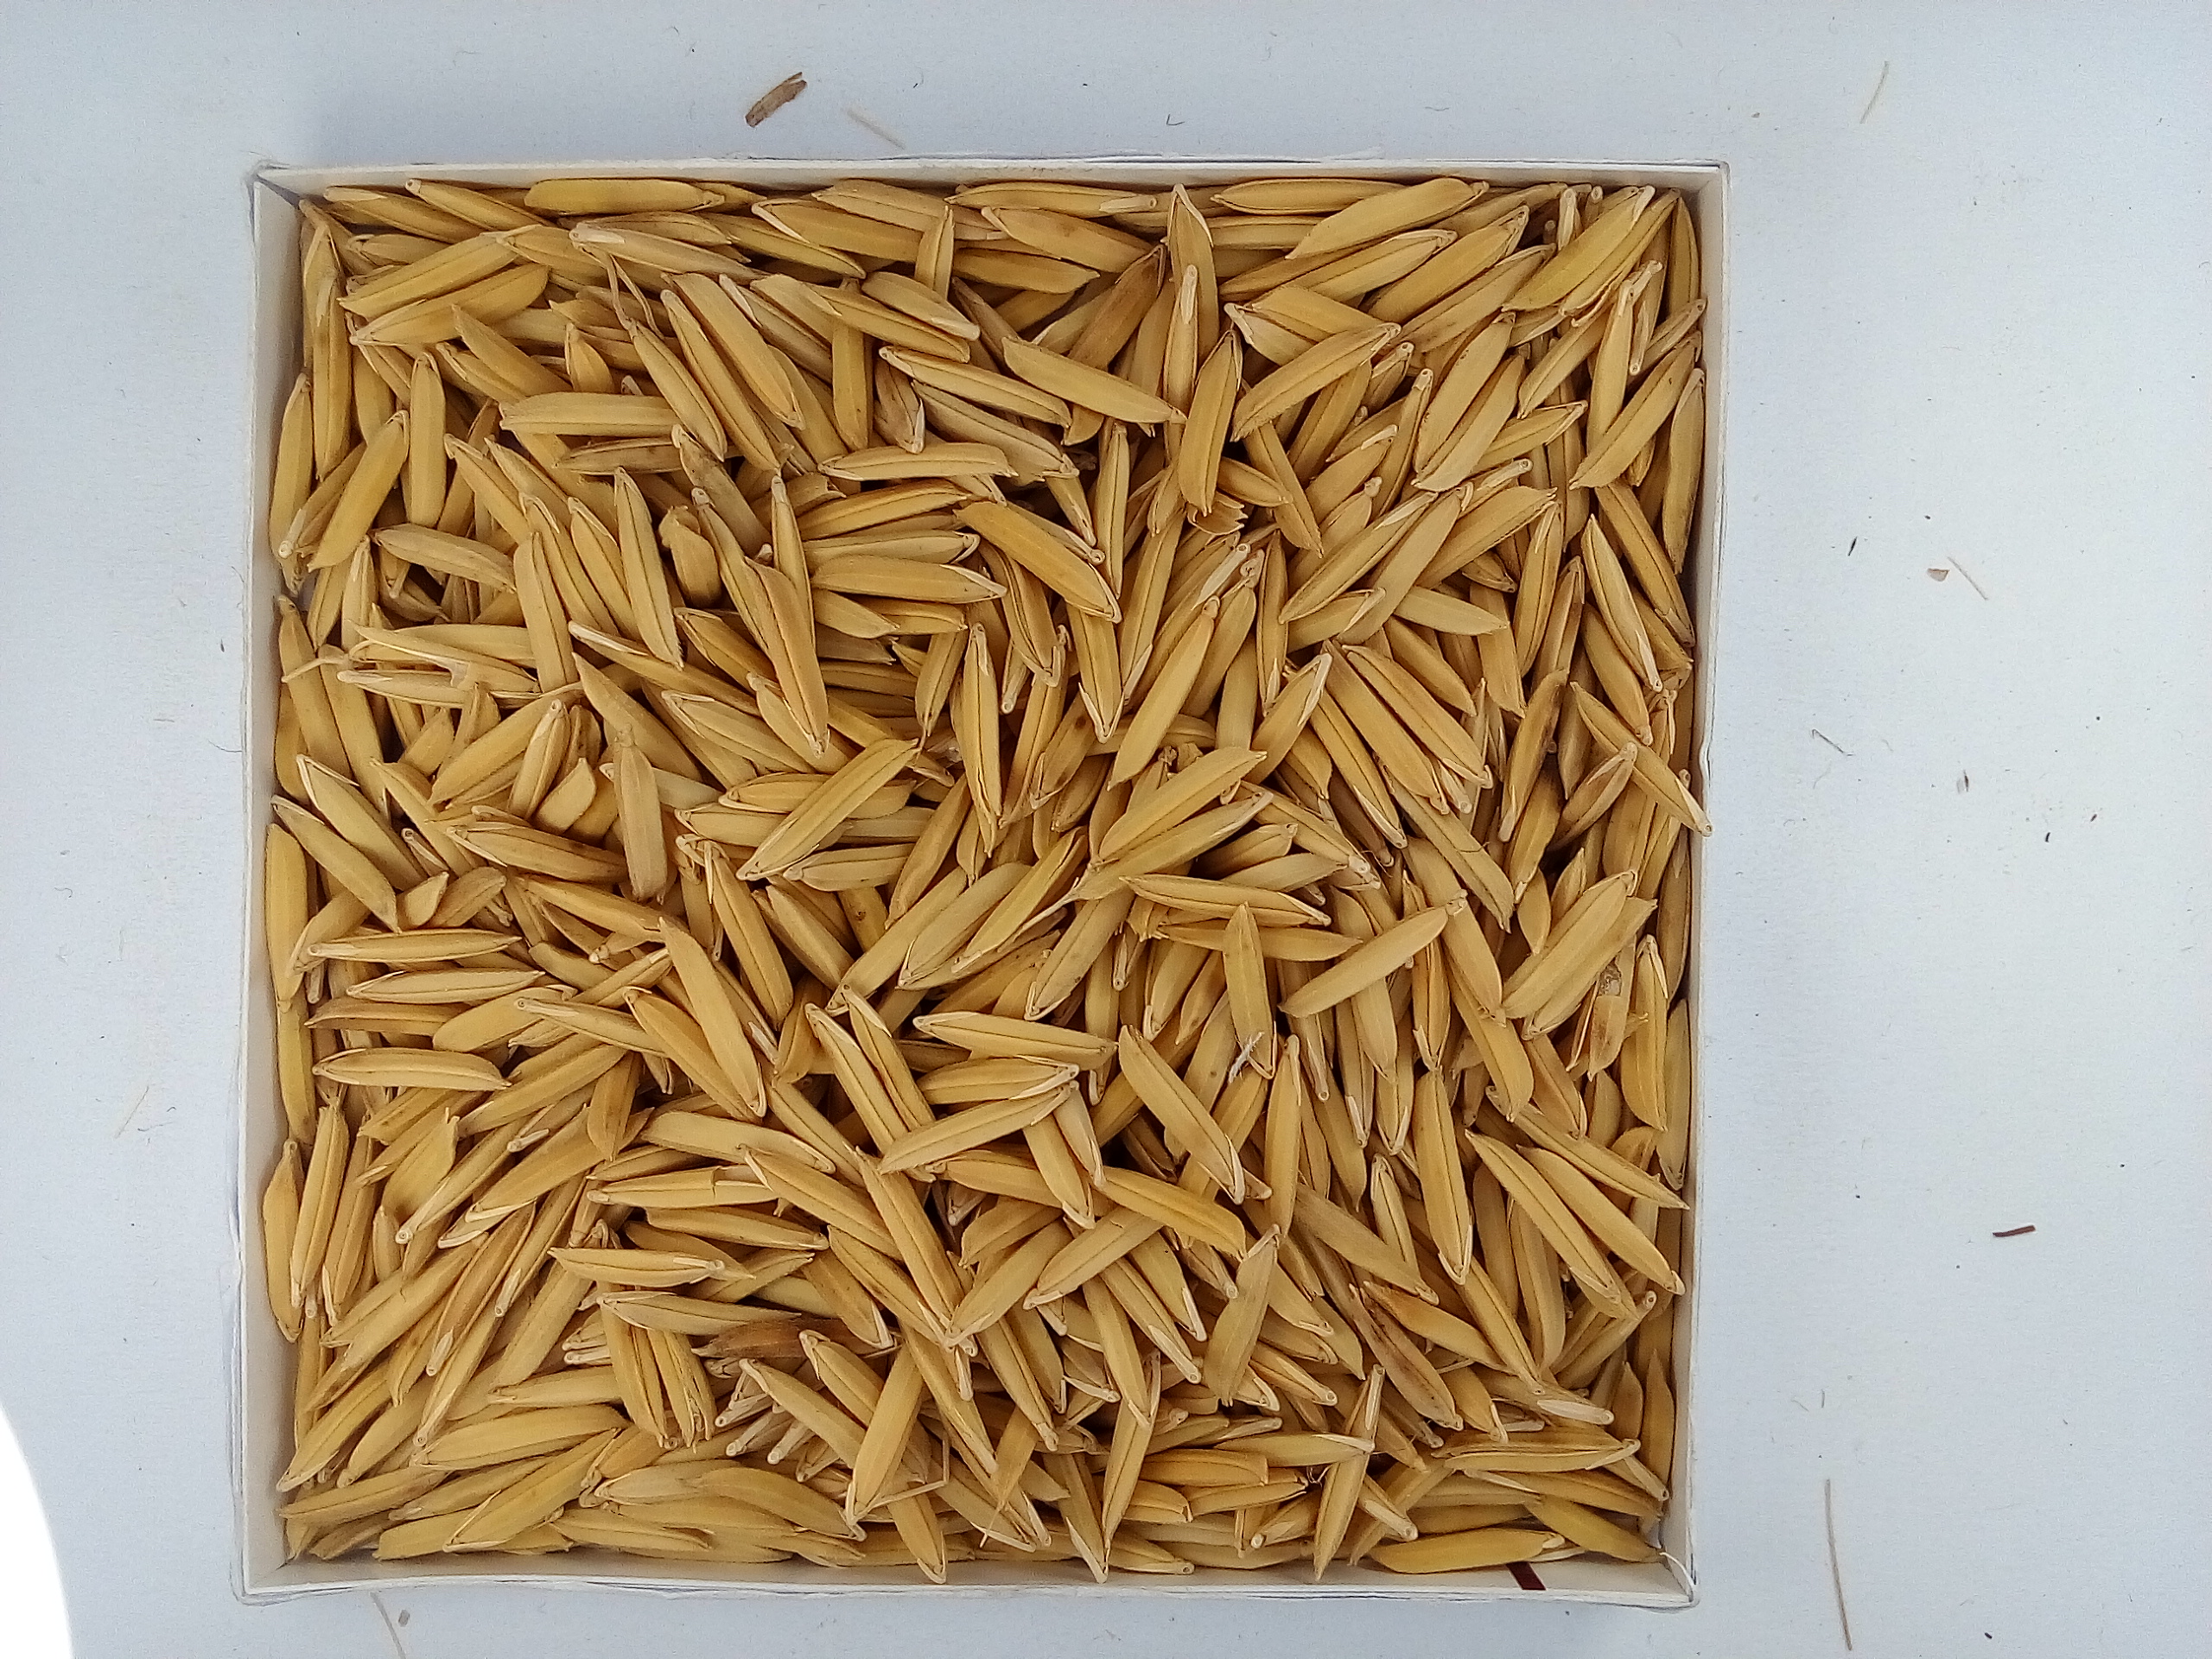
Rice seed variety: Unknown